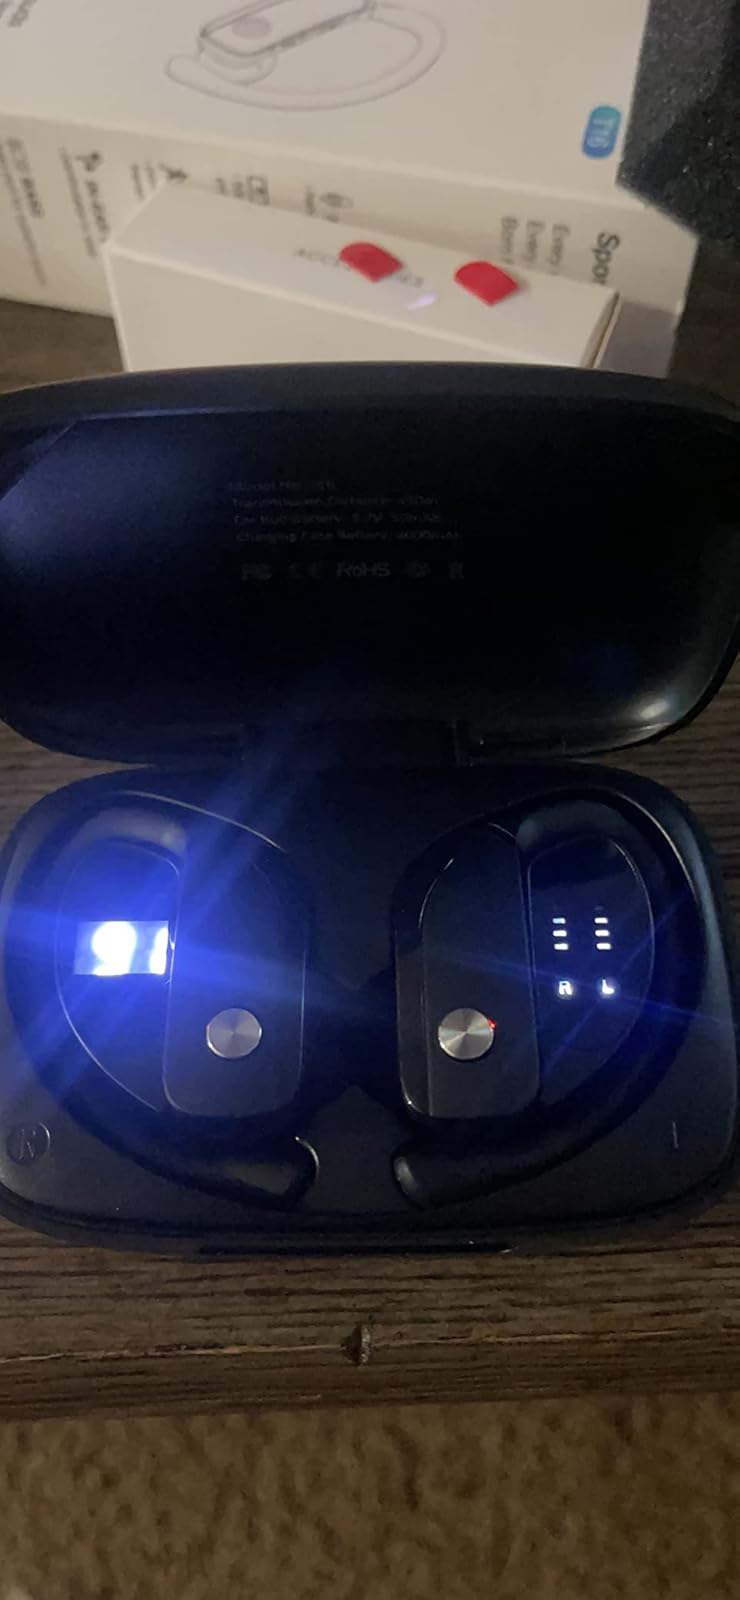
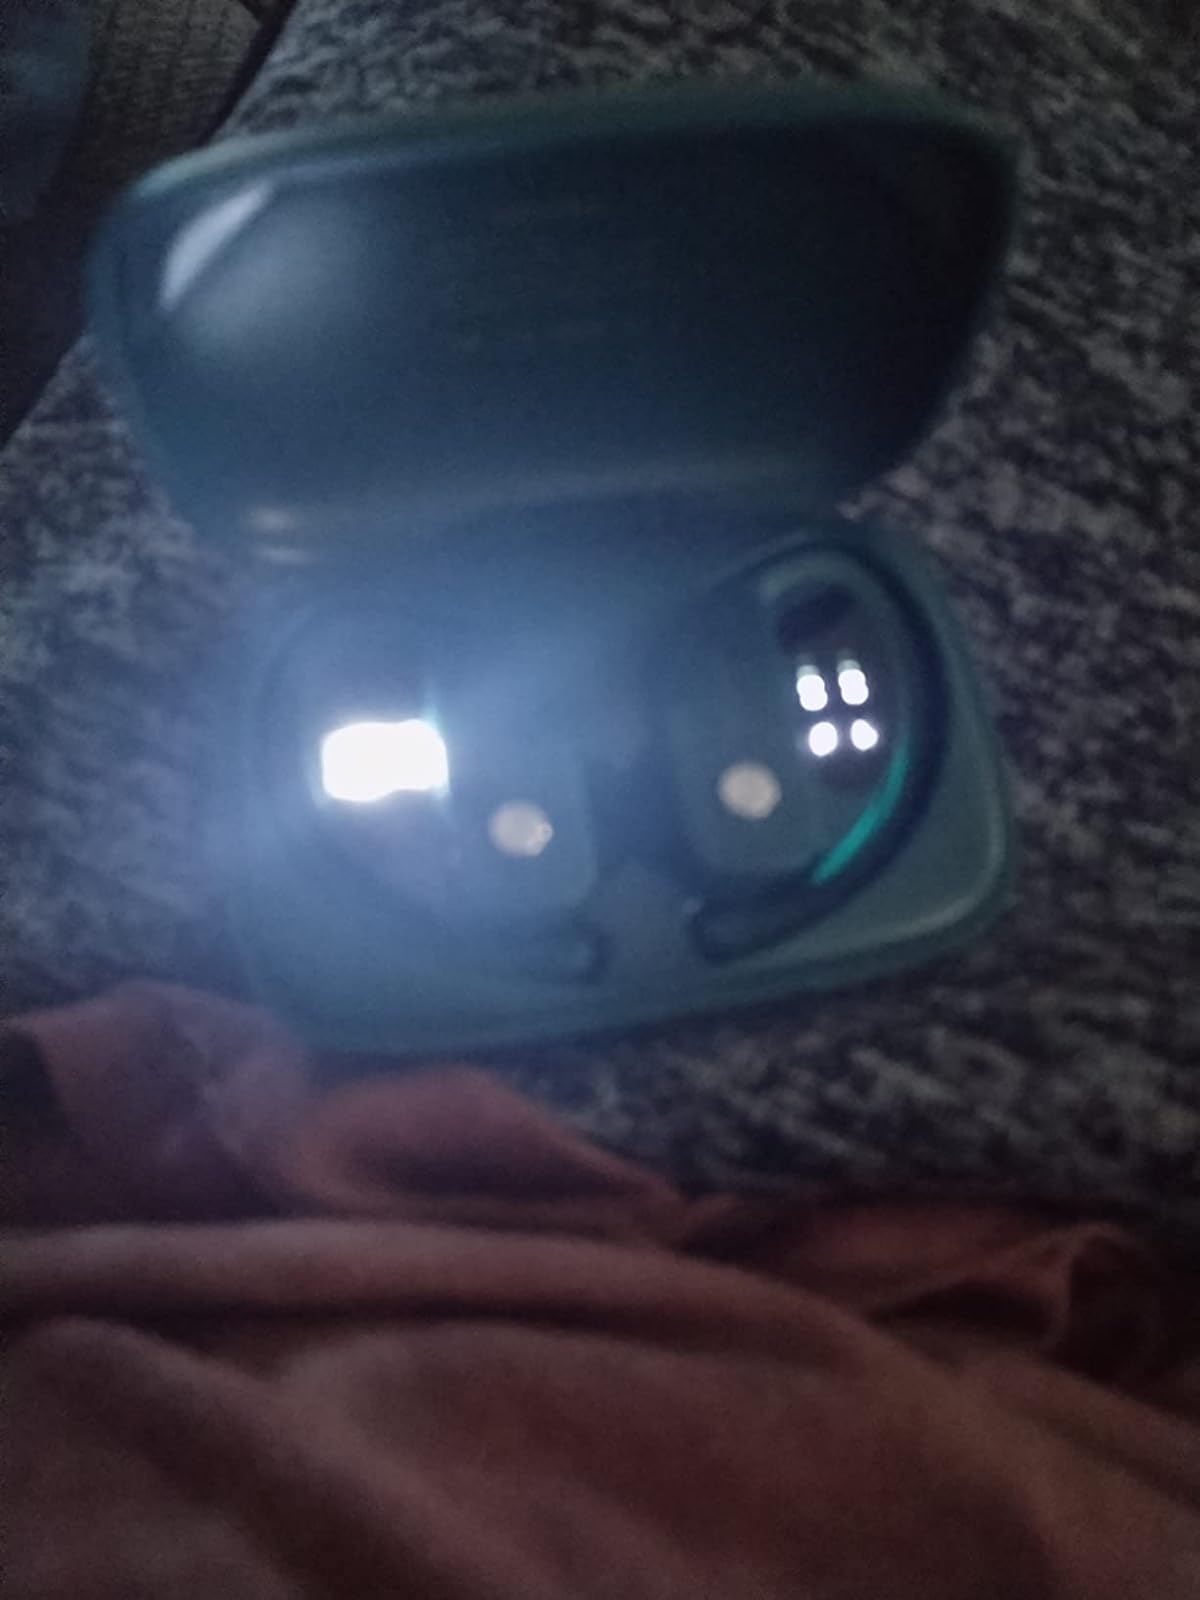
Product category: earbuds
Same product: no